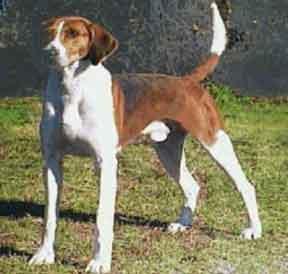
Walker_hound